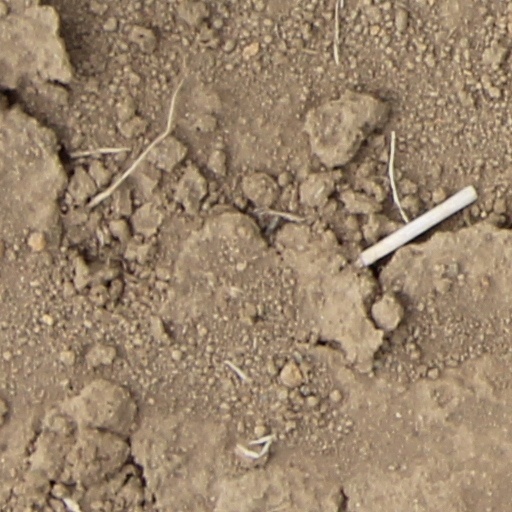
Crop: wheat